Visalia District

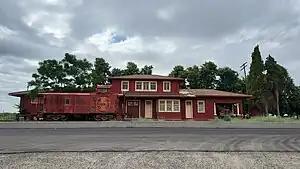
The ATSF depot at Lone Star, CA, as it appeared in 2023

Entering Visalia, a small yard was present along with several spurs serving an ice house and other lineside industries. Continuing south down Santa Fe street, the rails were embedded in the asphalt, a practice known as Street running. Just south of the yard, the tracks crossed the Southern Pacific / Visalia Electric line to Exeter (also street running), and the depot was located just south of this diamond.